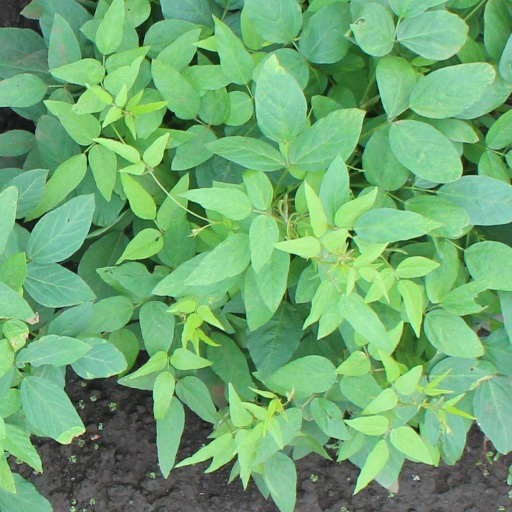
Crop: soybean